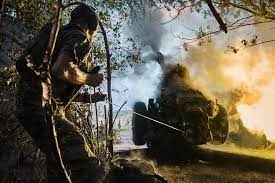
Label: Self Propelled Artillery